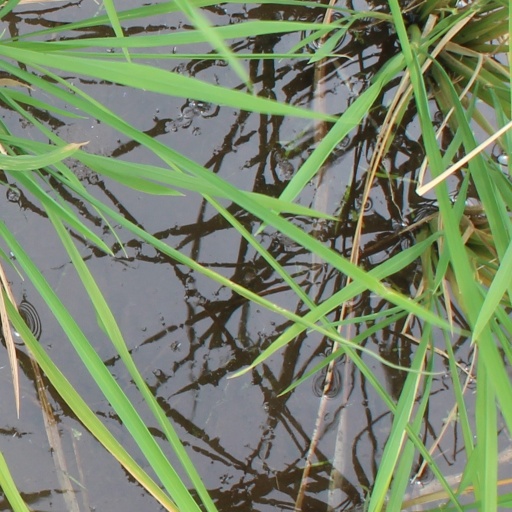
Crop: rice